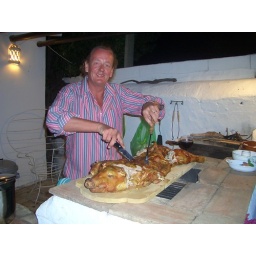
This pig came in the box from a take away pig shop!!